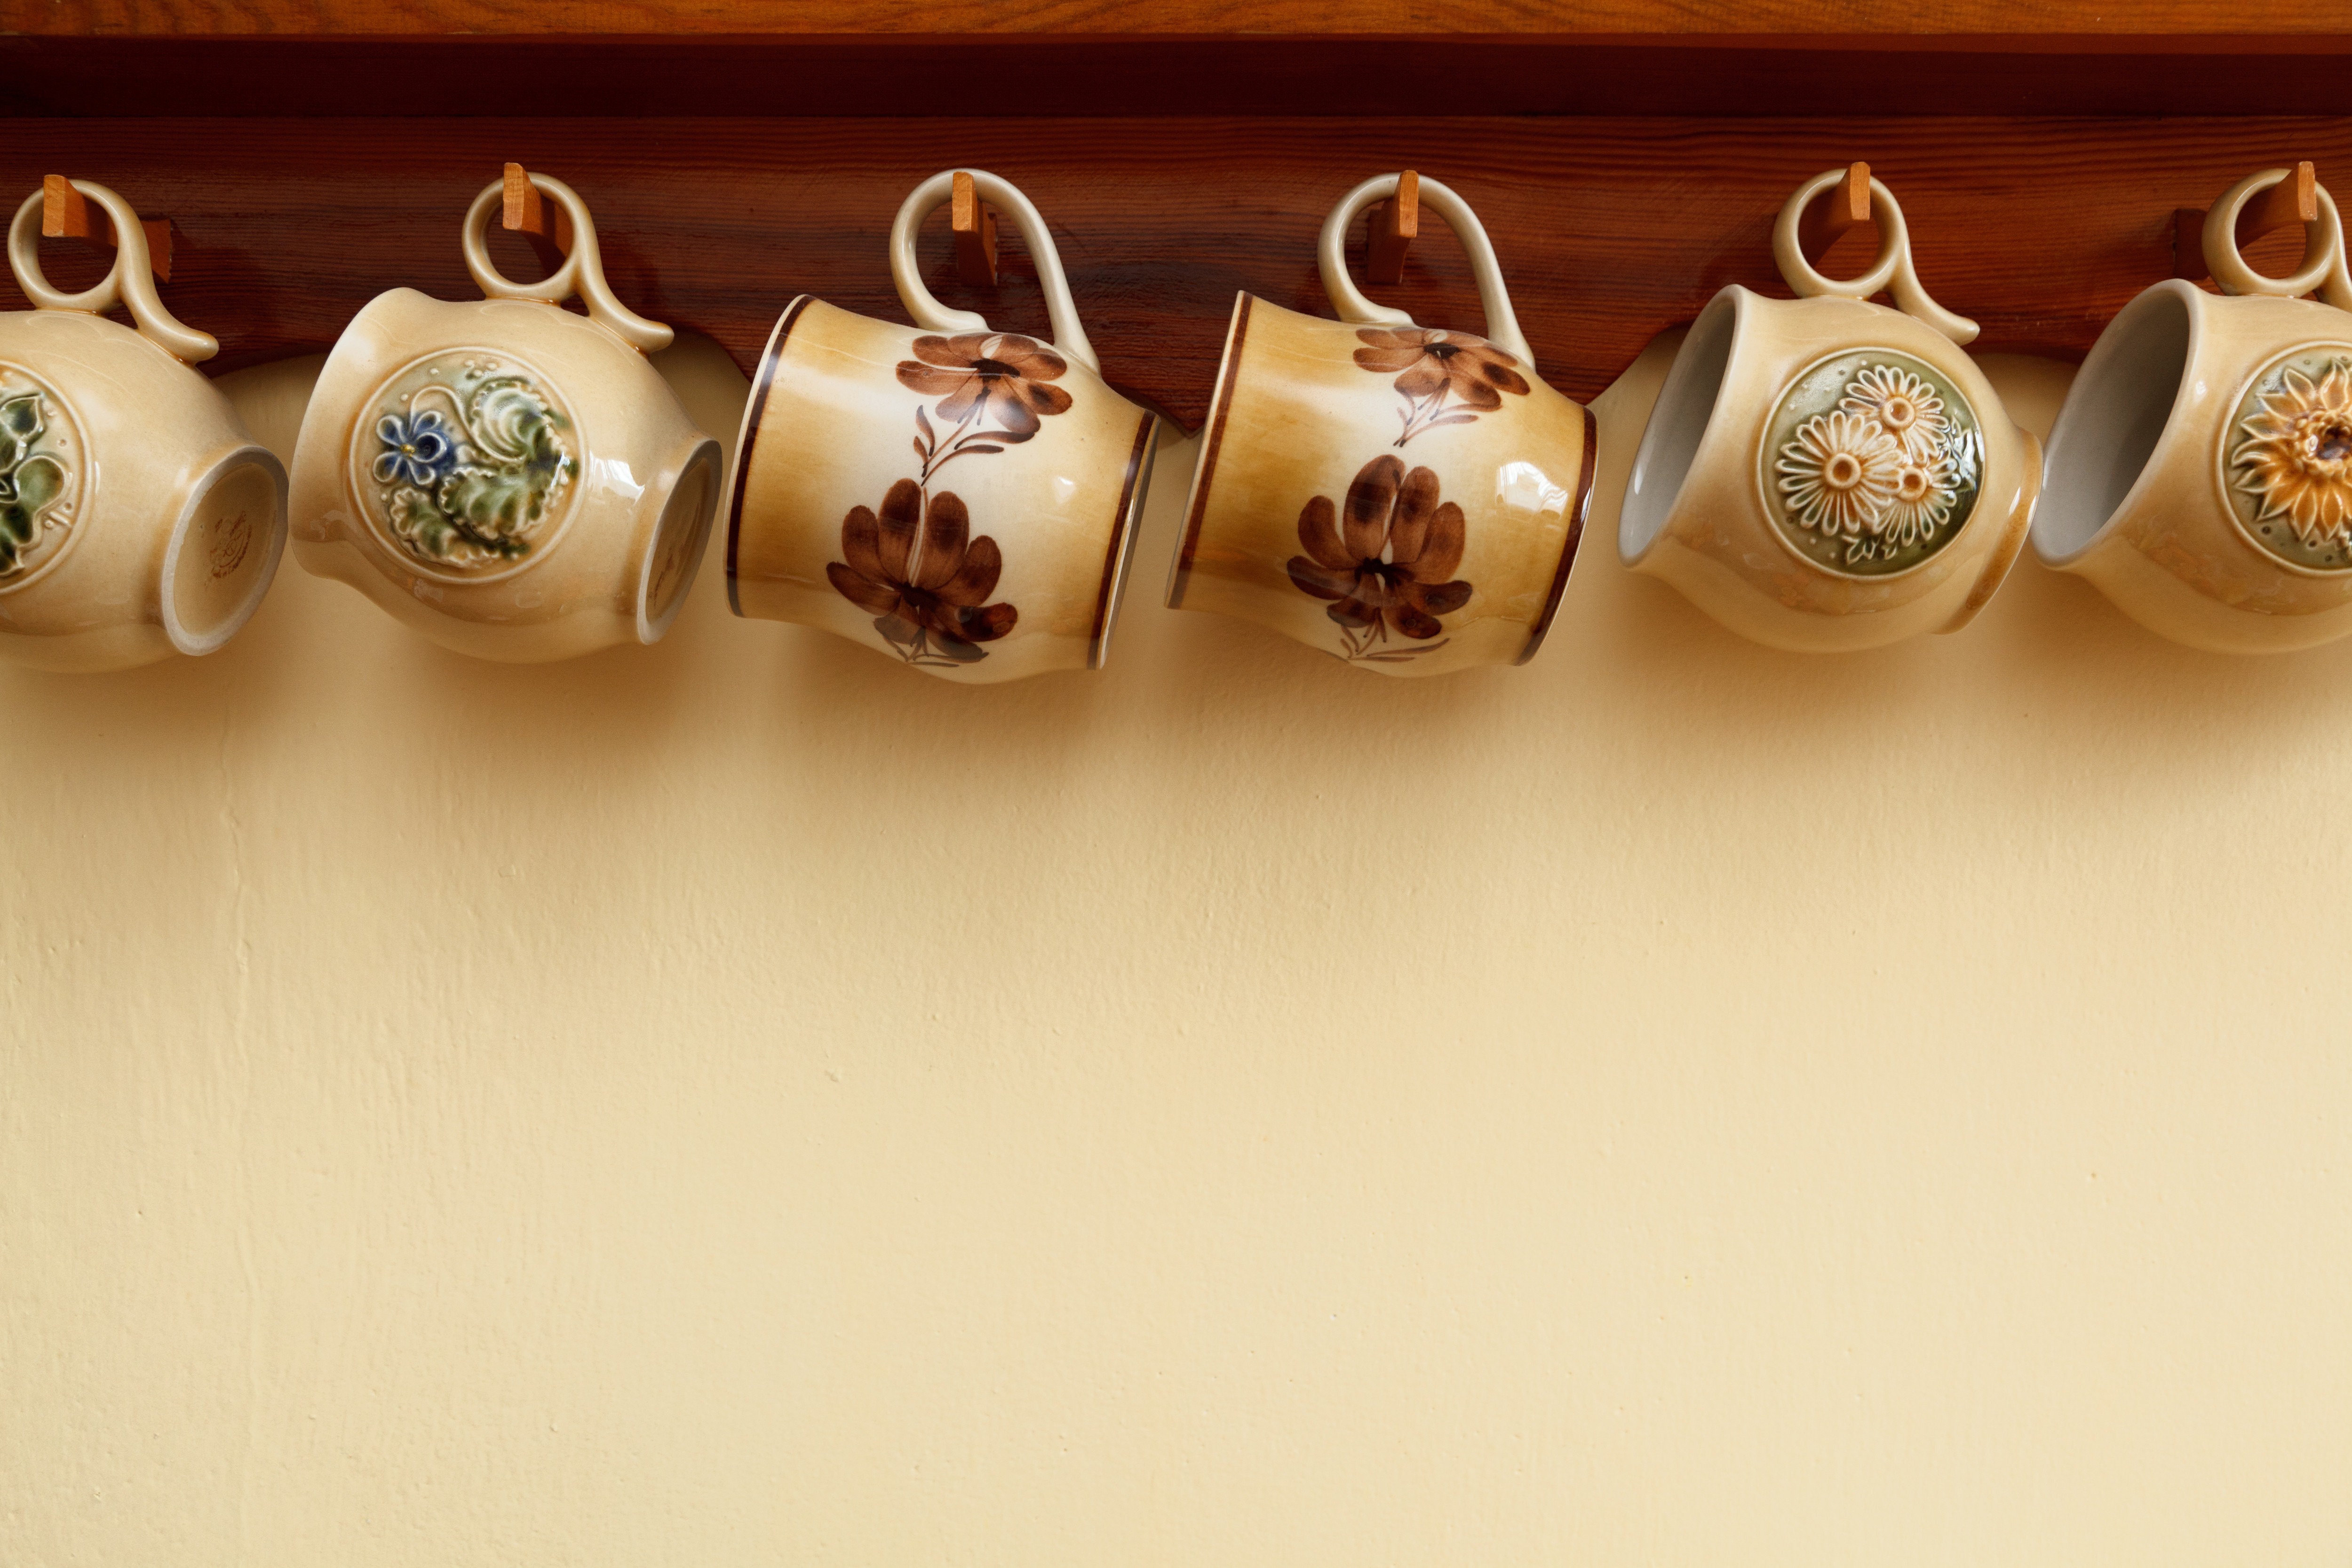
coffee, row, tea, cup, dish, ceramic, brown, kitchen, beverage, hanging, object, breakfast, mug, pottery, lighting, handle, jewellery, brass, cups, earrings, decorated, mugs, crockery, fashion accessory